Burns Harbor, Indiana

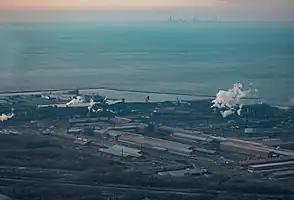
Steel manufacturing is a key industry in Burns Harbor

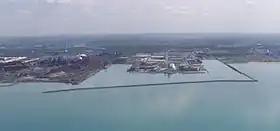
View of the Port of Indiana-Burns Harbor as seen from Lake Michigan

Burns Harbor is served by Duneland Schools (http://www.duneland.k12.in.us) providing education for grades Kindergarten through 12, and is in close proximity to many higher education facilities including: